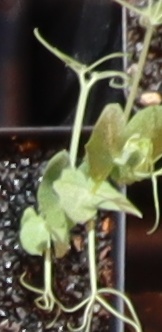
Label: Field Pea